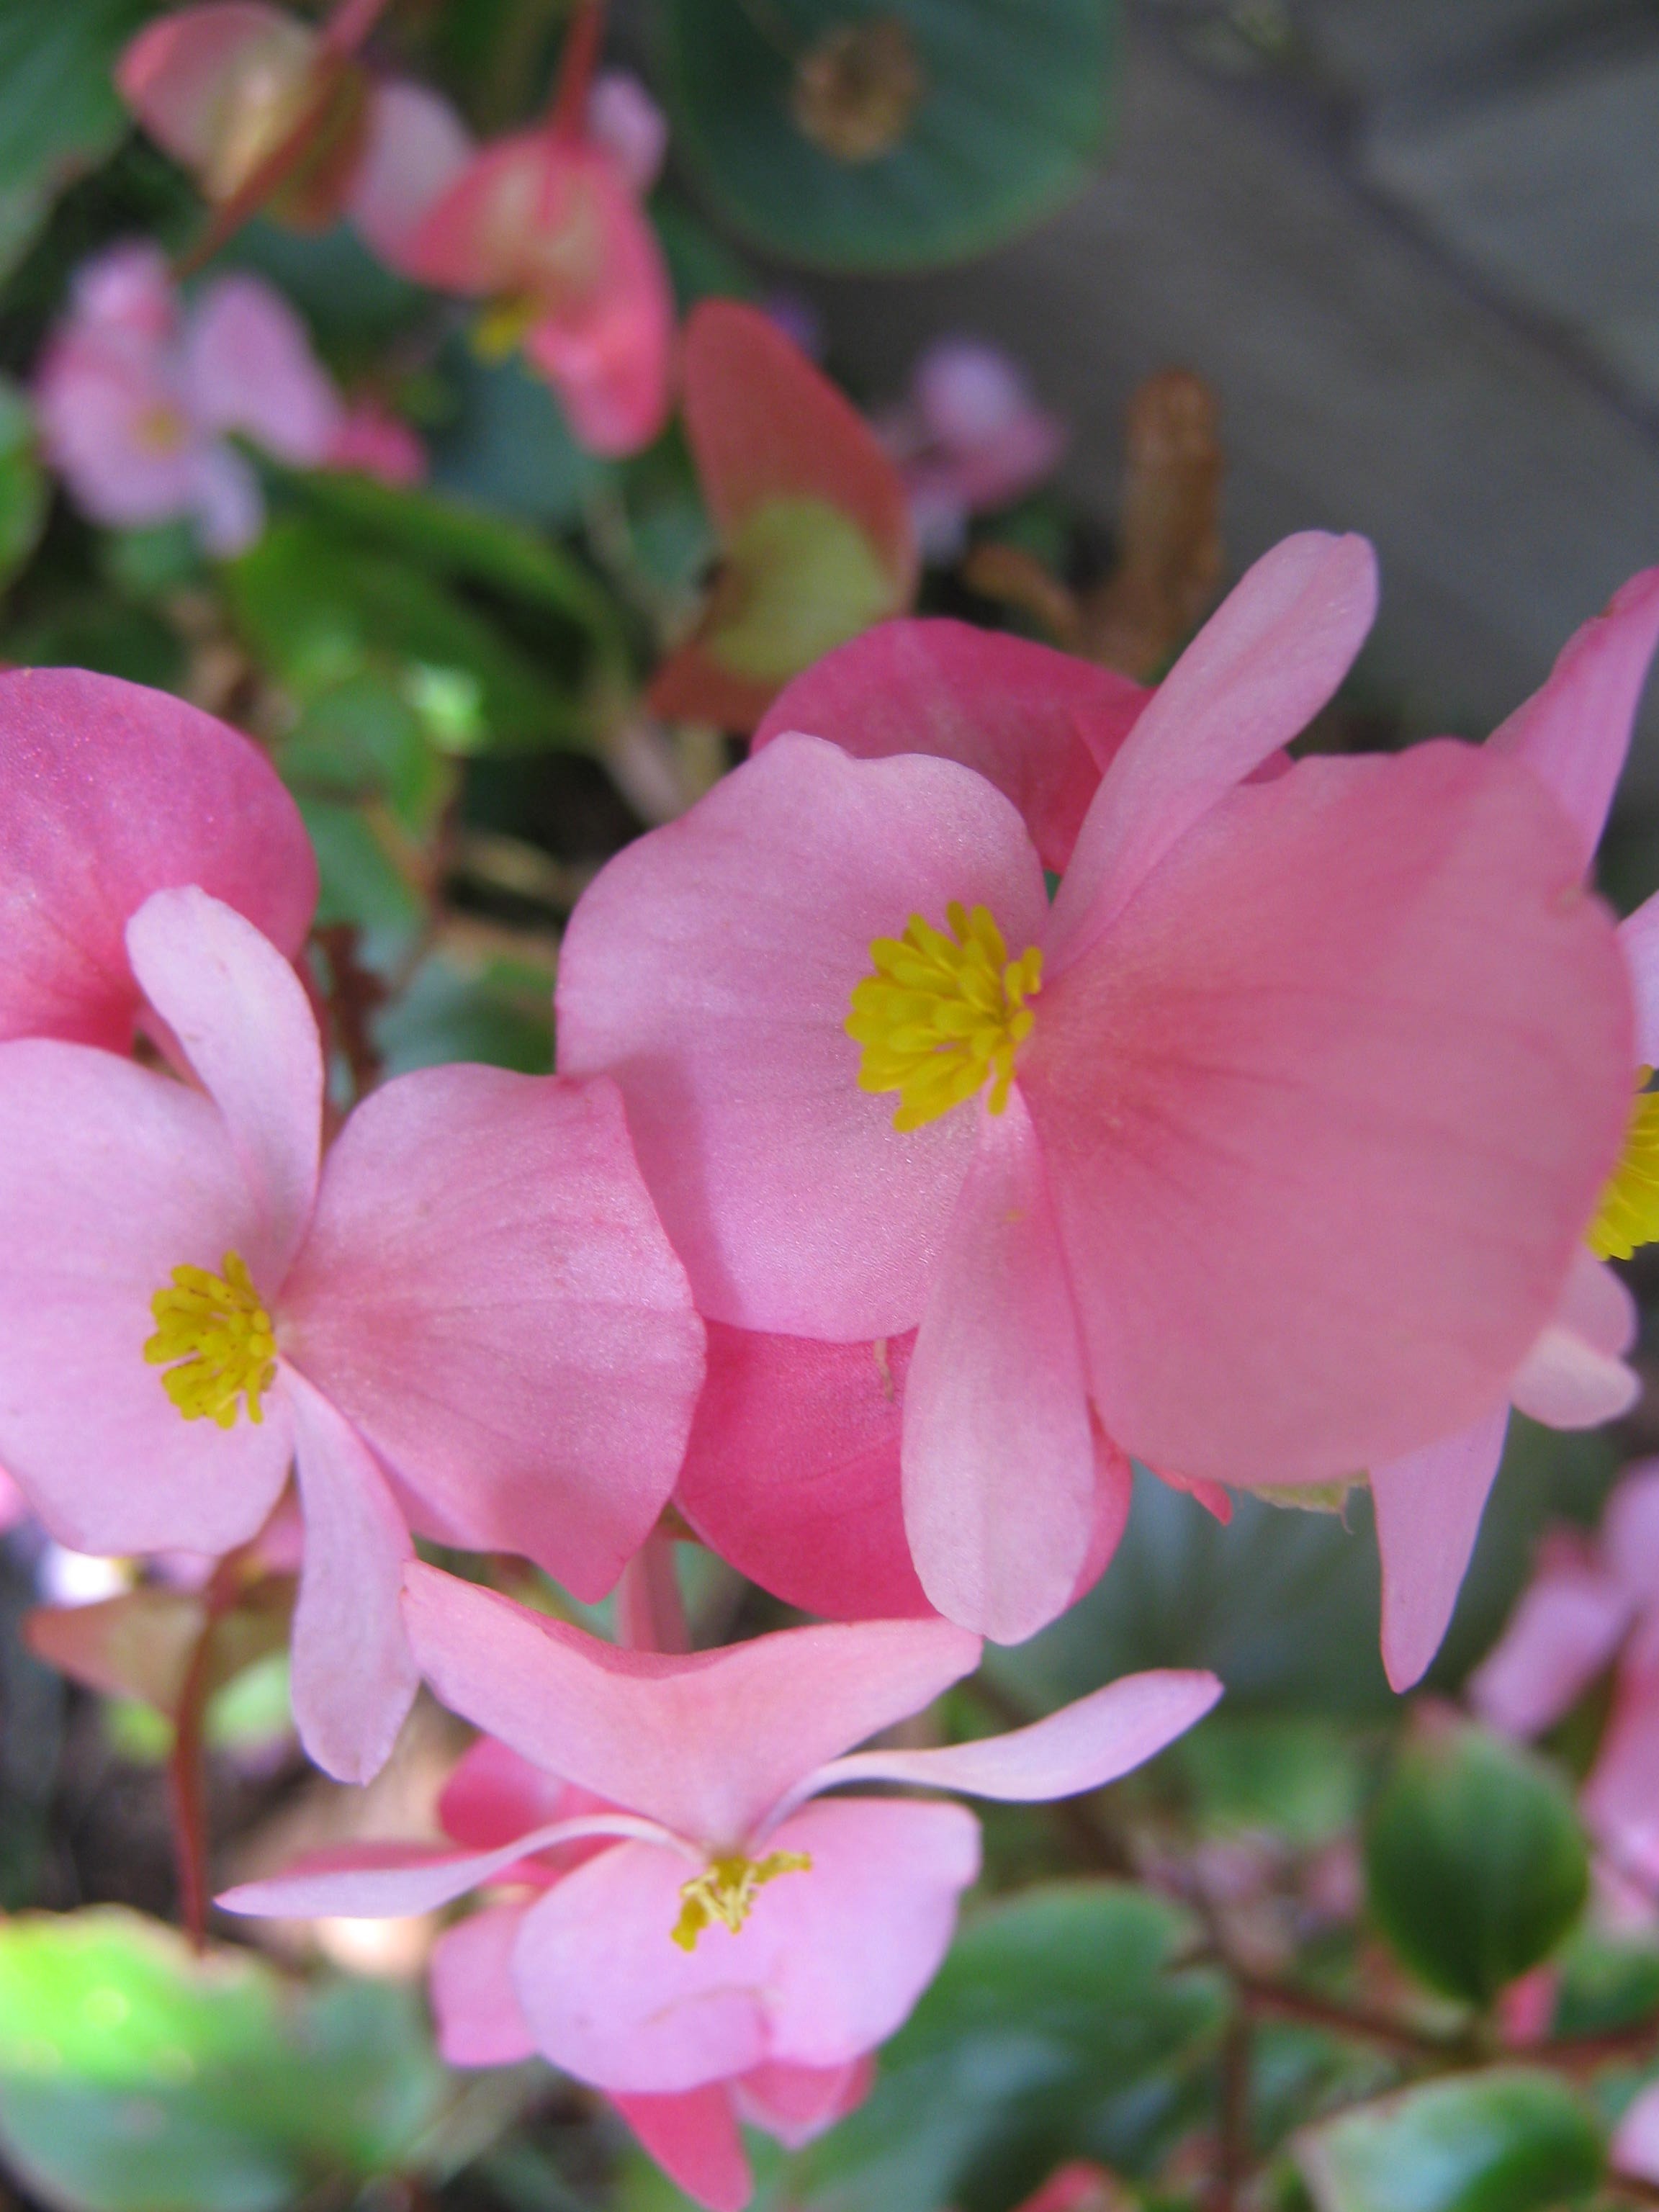
blossom, plant, leaf, flower, petal, bloom, summer, floral, aroma, love, spring, fresh, botany, garden, pink, flora, season, outdoors, shrub, bougainvillea, delicate, bud, begonia, fragrance, macro photography, flowering plant, annual plant, land plant